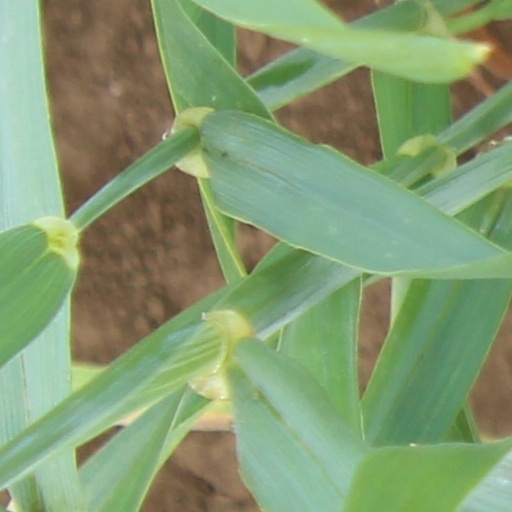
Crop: wheat